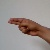
The image shows a hand gesture representing the letter 'H' in Indian Sign Language.